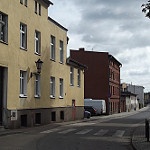
Label: street